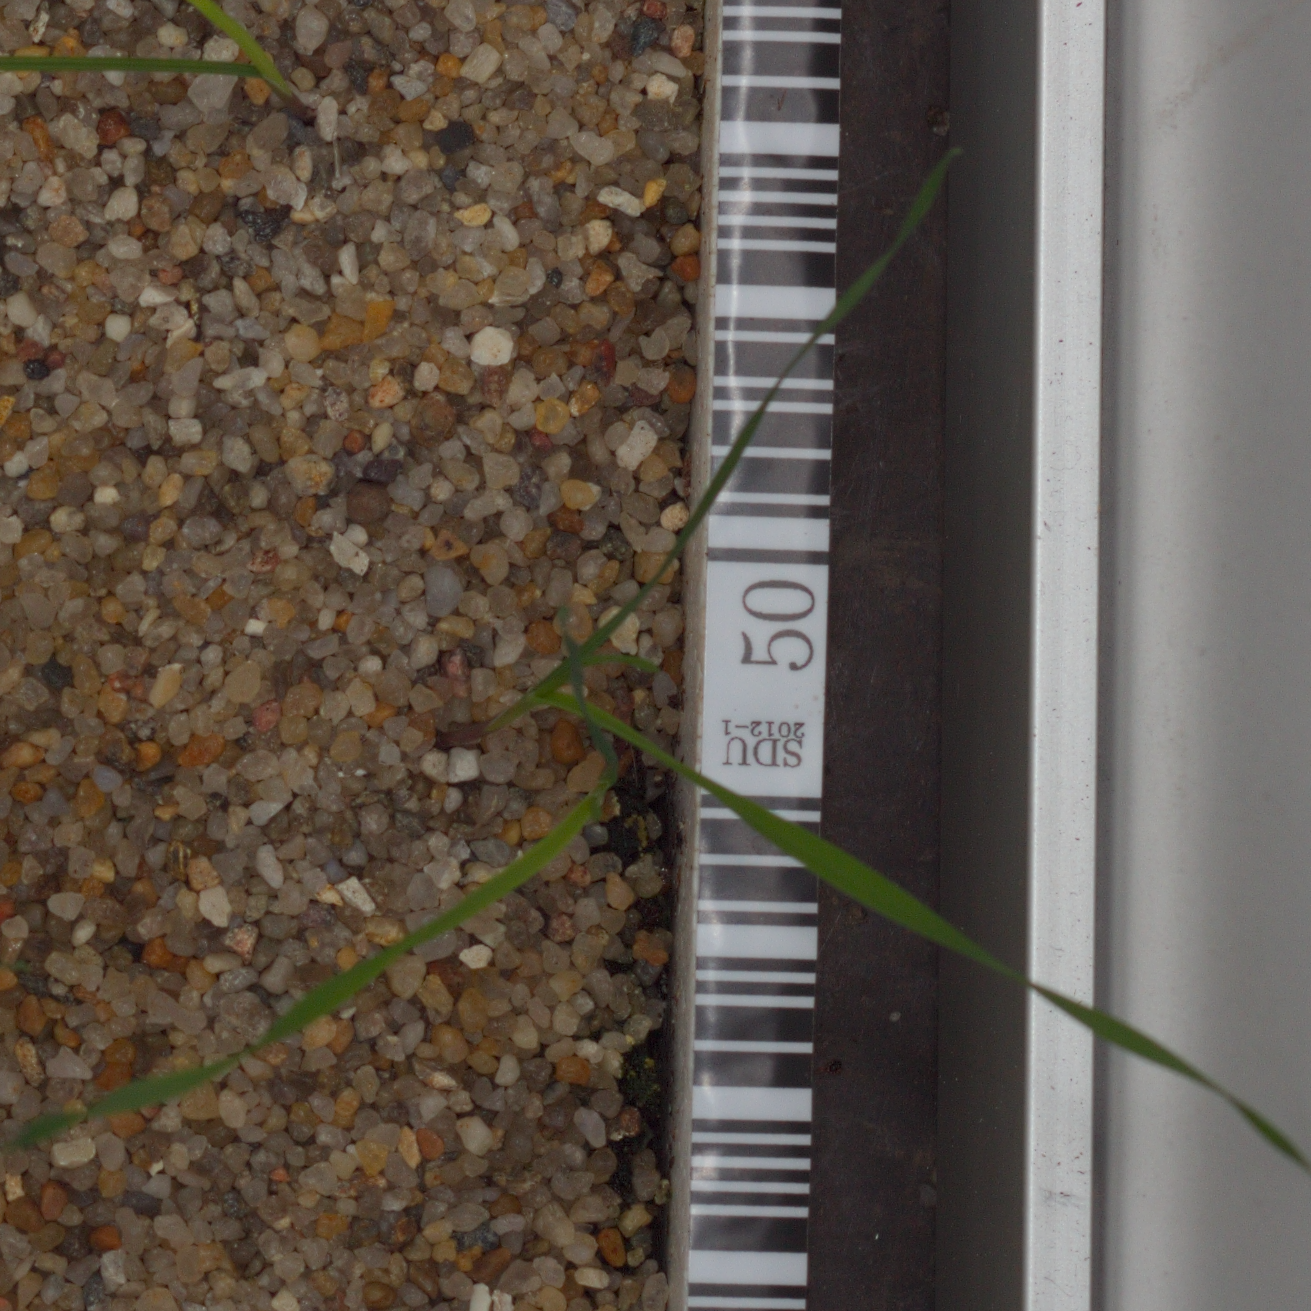
Label: black_grass